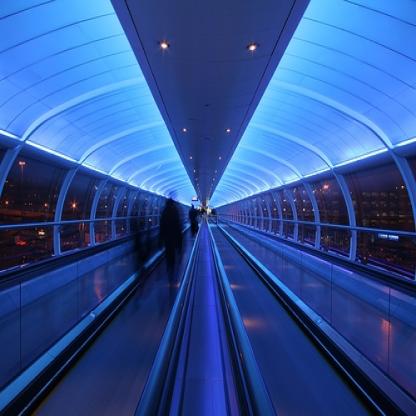
Scene: Indoor